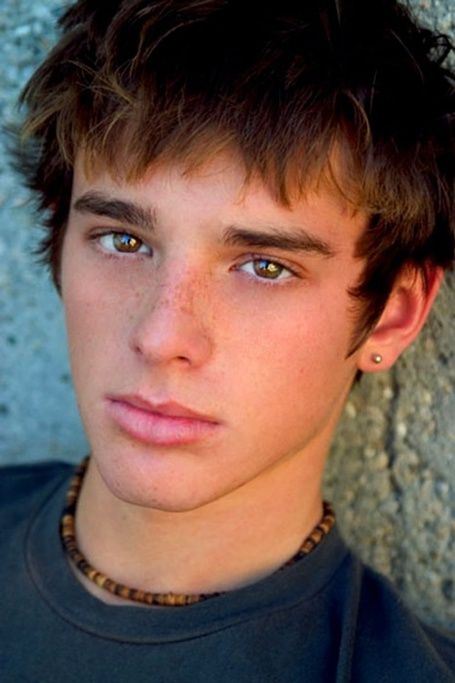
Label: Colored